Wonton
Also known as:
ar - Arabic: وونتون
ca - Catalan: Wantan
cdo - Mindong: Biēng-nṳ̆k
de - German: Wan Tan
el - Greek: Γουάν ταν
eo - Esperanto: Huntuno
es - Spanish: Wantán
fr - French: Wonton
gan - Gan: 清湯
hak - Hakka Chinese: Pién-sṳ̍t
he - Hebrew: וונטון
id - Indonesian: Pangsit
it - Italian: Wonton
ja - Japanese: ワンタン
jv - Javanese: Wonton
ko - Korean: 훈툰
la - Latin: Wonton
lzh - Literary Chinese: 餛飩
ms - Malay: Wantan
nan - Minnan: Pián-si̍t
nb - Norwegian Bokmål: Wonton
nl - Dutch: Wantan
pl - Polish: Wonton
pt - Portuguese: Wonton
ru - Russian: Вонтоны
sv - Swedish: Wonton
th - Thai: เกี๊ยว
tr - Turkish: Wonton
uk - Ukrainian: Вонтони
vi - Vietnamese: Hoành thánh
wuu - Wu: 馄饨
yue - Cantonese: 雲吞
zh - Chinese: 馄饨
Category: dumpling (dumpling)
Cuisine: Chinese
Associated cuisines: Chinese
Area: Beijing, Sichuan, Hubei, Jiangnan, Jiangxi, Guangdong (Canton), Fujian
Countries: China
Region: Eastern Asia

This dish is a type of dumpling. The are several common regional variations of shape, but the most versatile shape is a simple right triangle, made by folding the square wrapper in half by pulling together two diagonally opposite corners. The most common filling is ground pork or chicken and shrimp with a small amount of flour added as a binder.

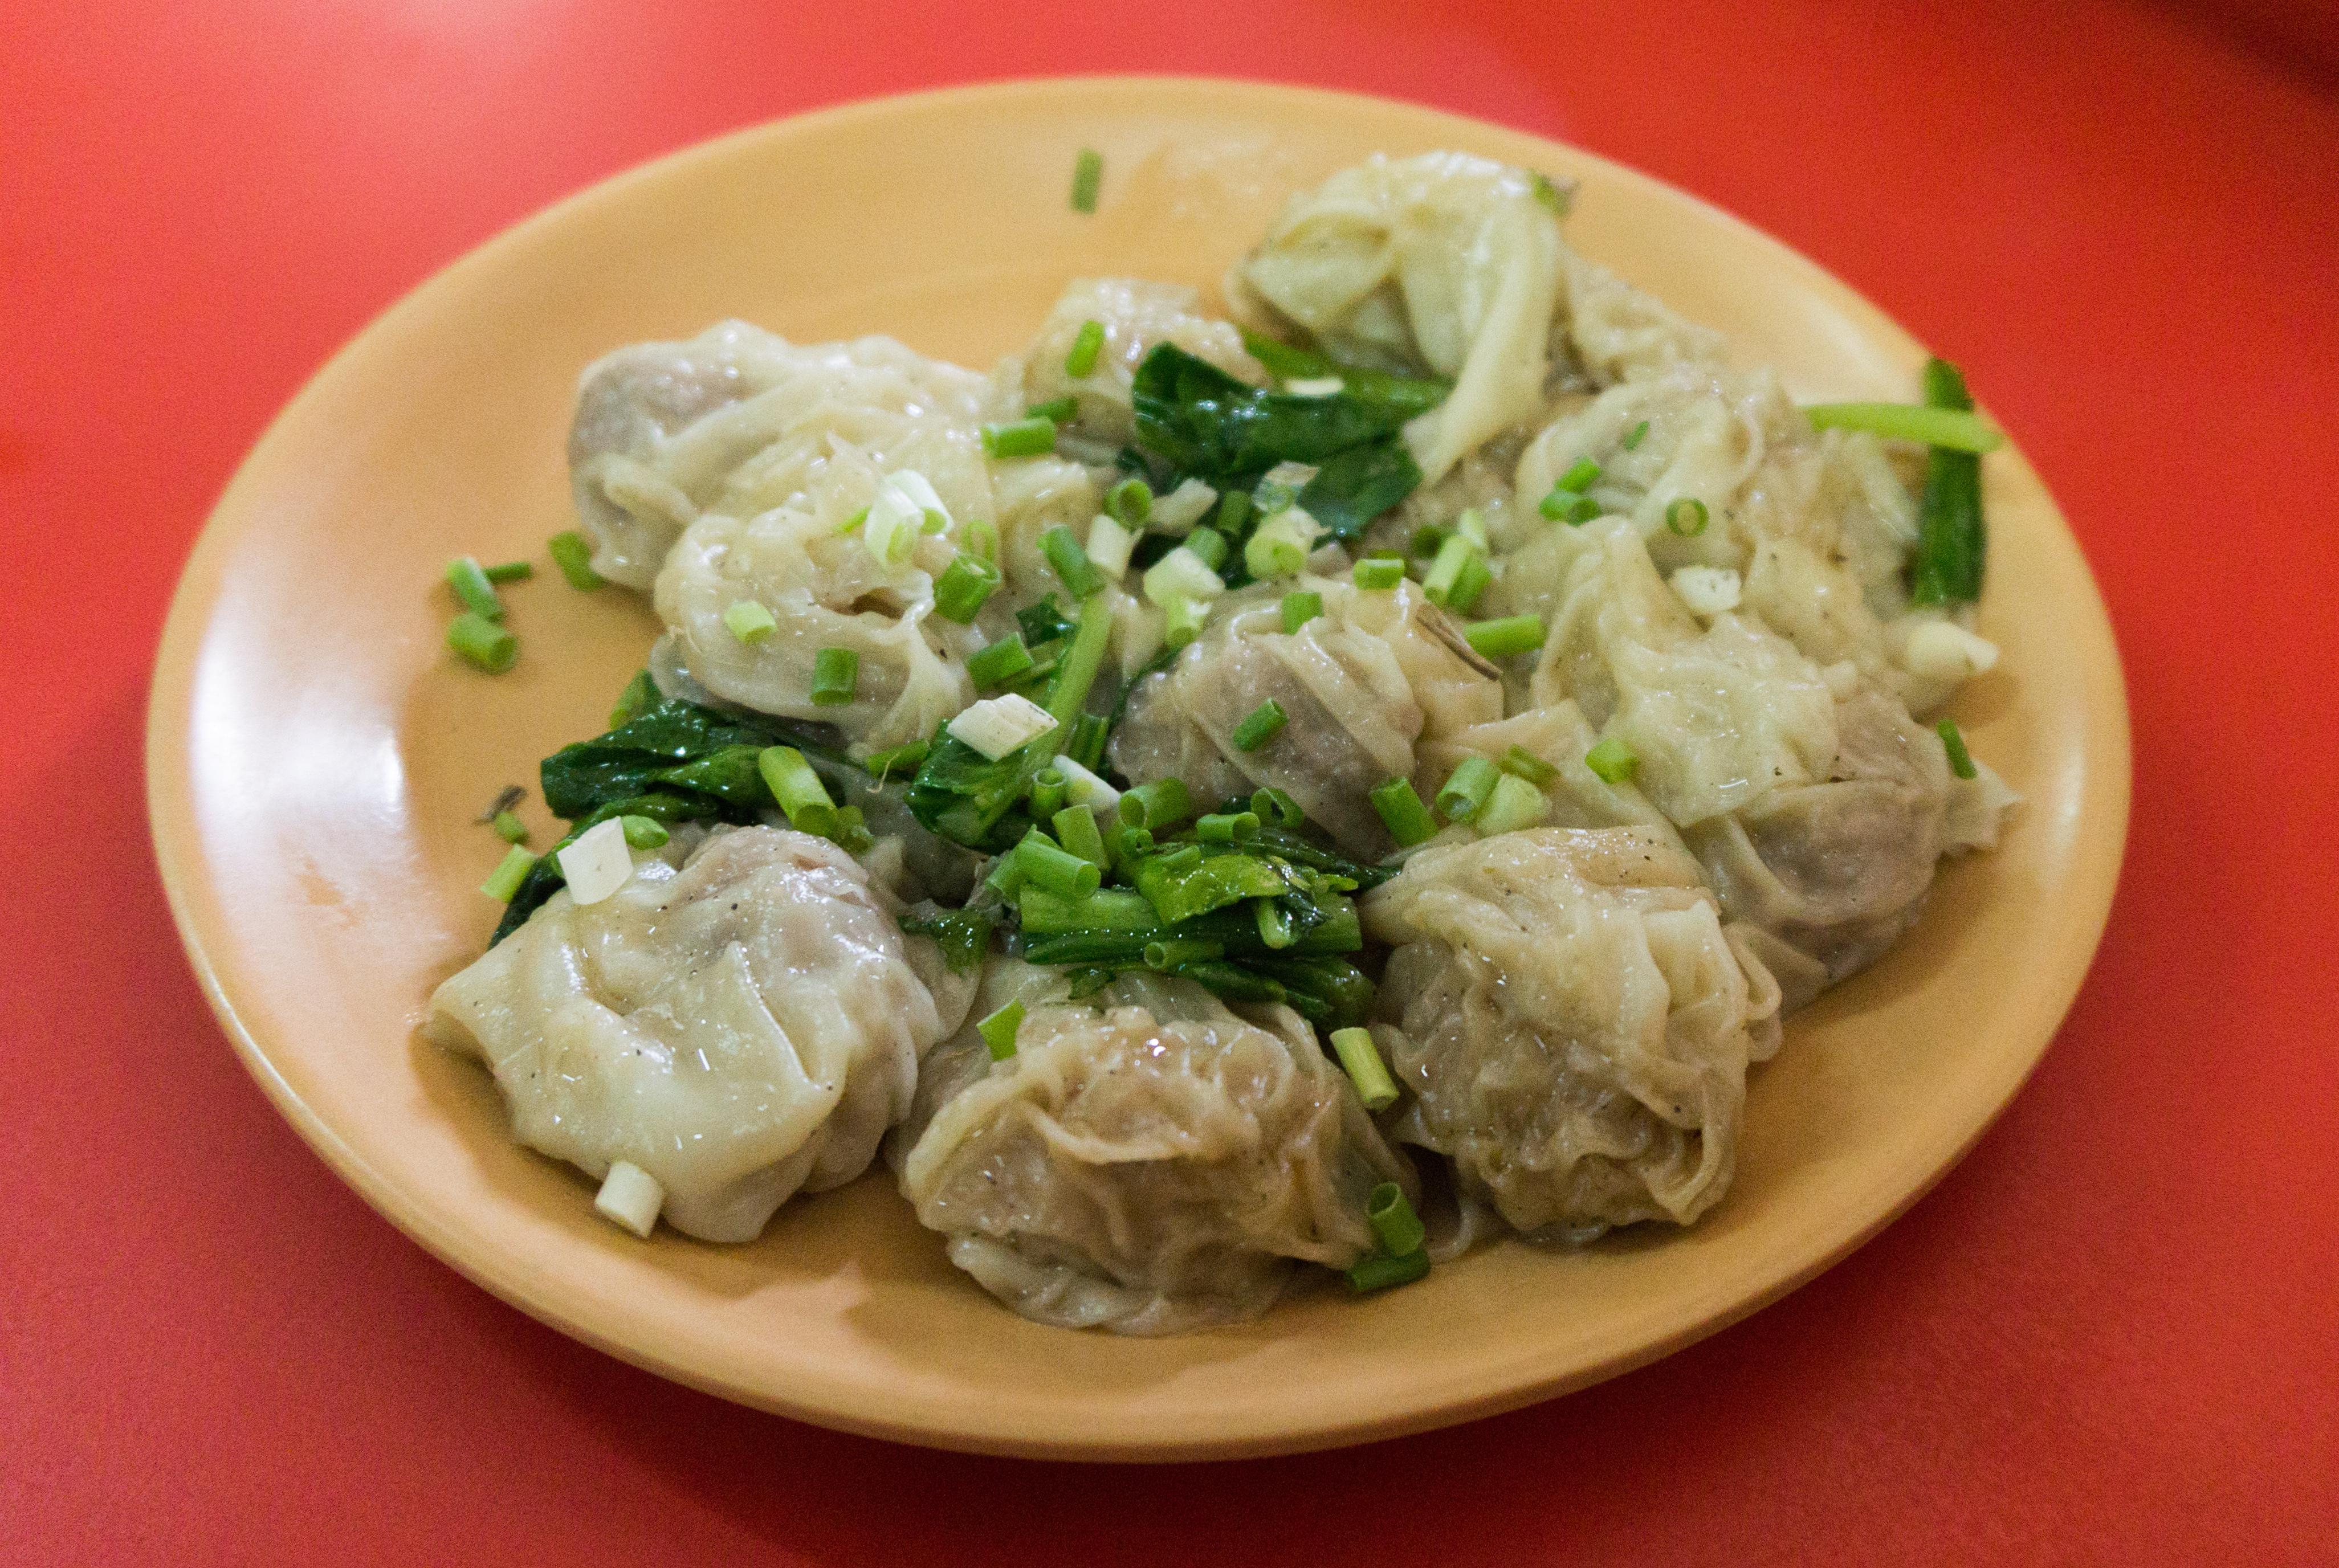
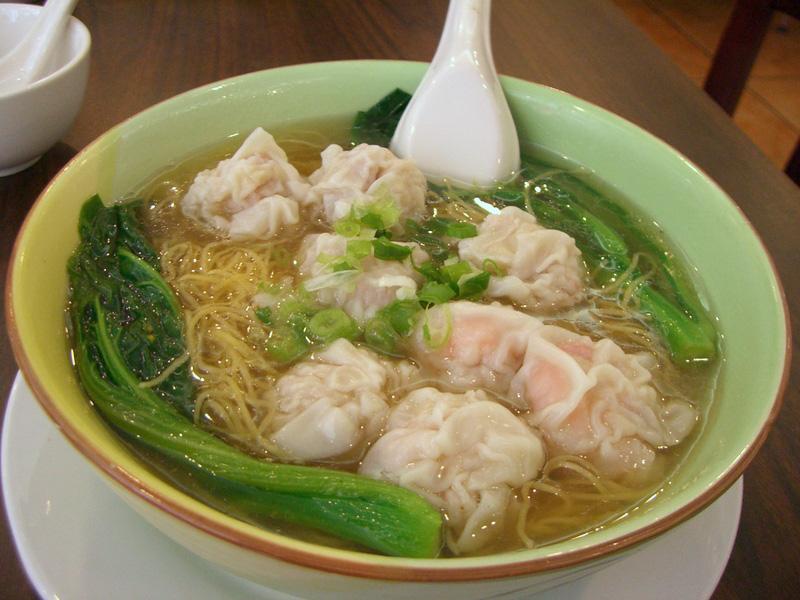
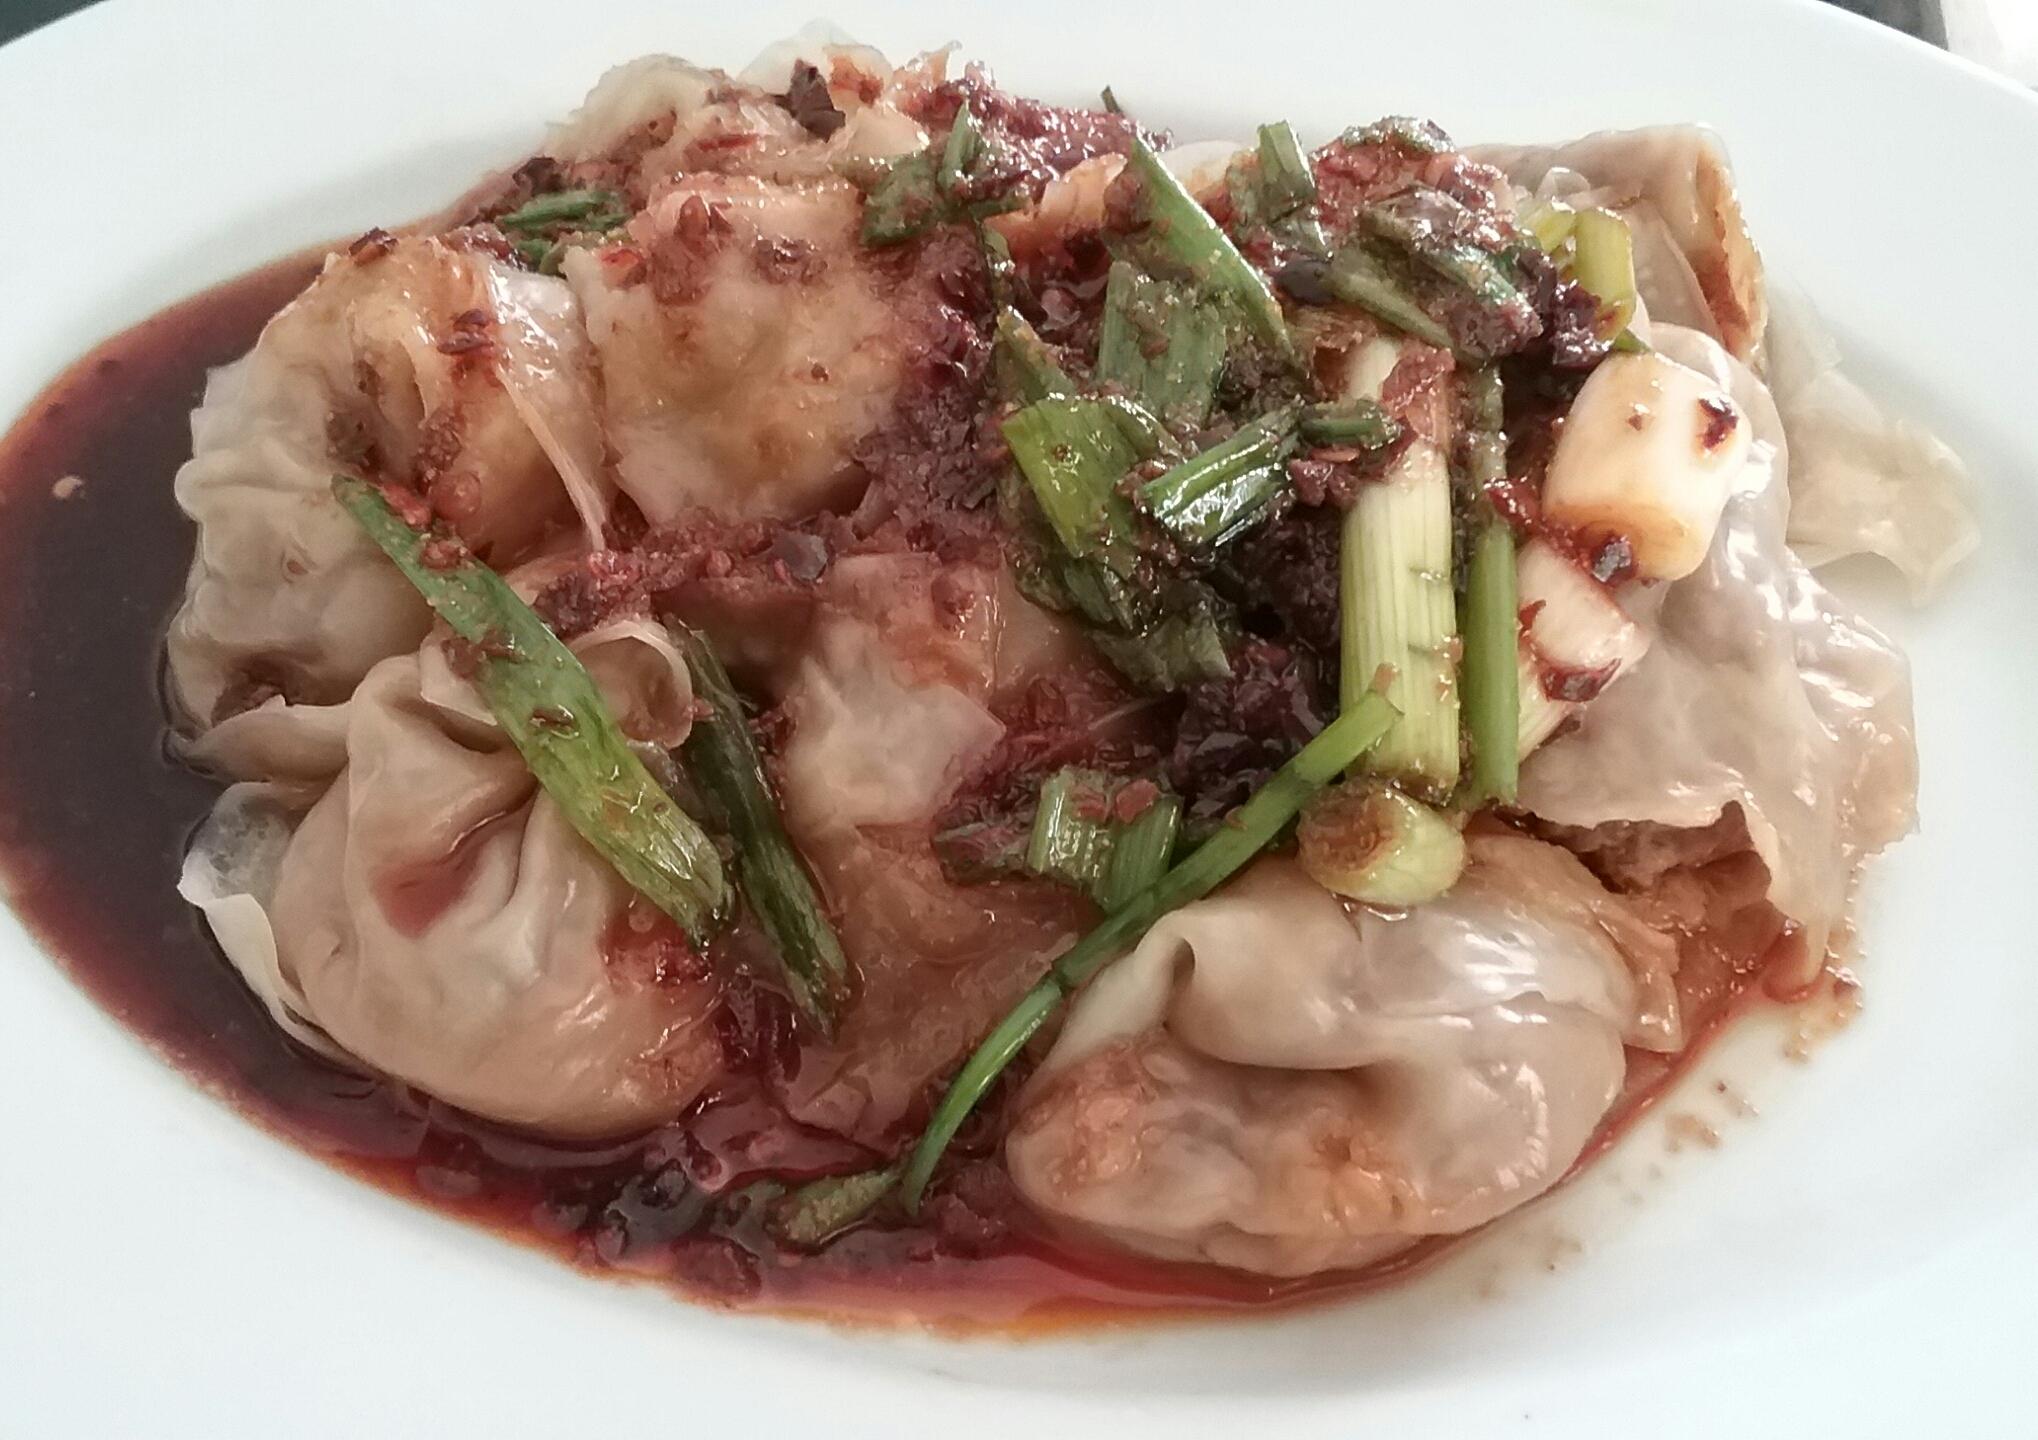